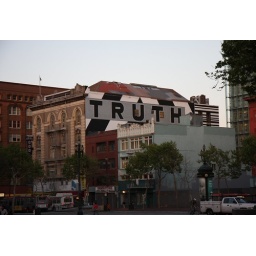
The truth is clear on this building in Downtown San Francisco...